Jão

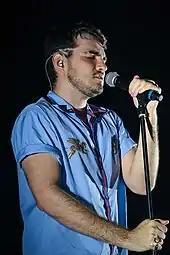

Jão started posting YouTube videos of him singing covers of popular songs in 2016. His covers caught the attention of Brazilian music producers Pedro Dash and Marcelinho Ferraz. Soon after, he signed a contract with Head Media, a Universal Music Group subsidiary. In November 2016, Jão released his debut single, "Dança pra Mim", with Pedrowl. In February 2017, Jão featured in the remix of "Medo Bobo". In October 2017, Jão released the singles "Ressaca" and "Álcool". Its music videos were directed by Gabriel Dietrich. In December 2017, Jão featured in "Só Love", a song by Seakret and Buchecha. In January 2018, Jão released an EP with 4 remixes by Zebu, Goldcash, E-Cologyk and Seakret for "Ressaca".